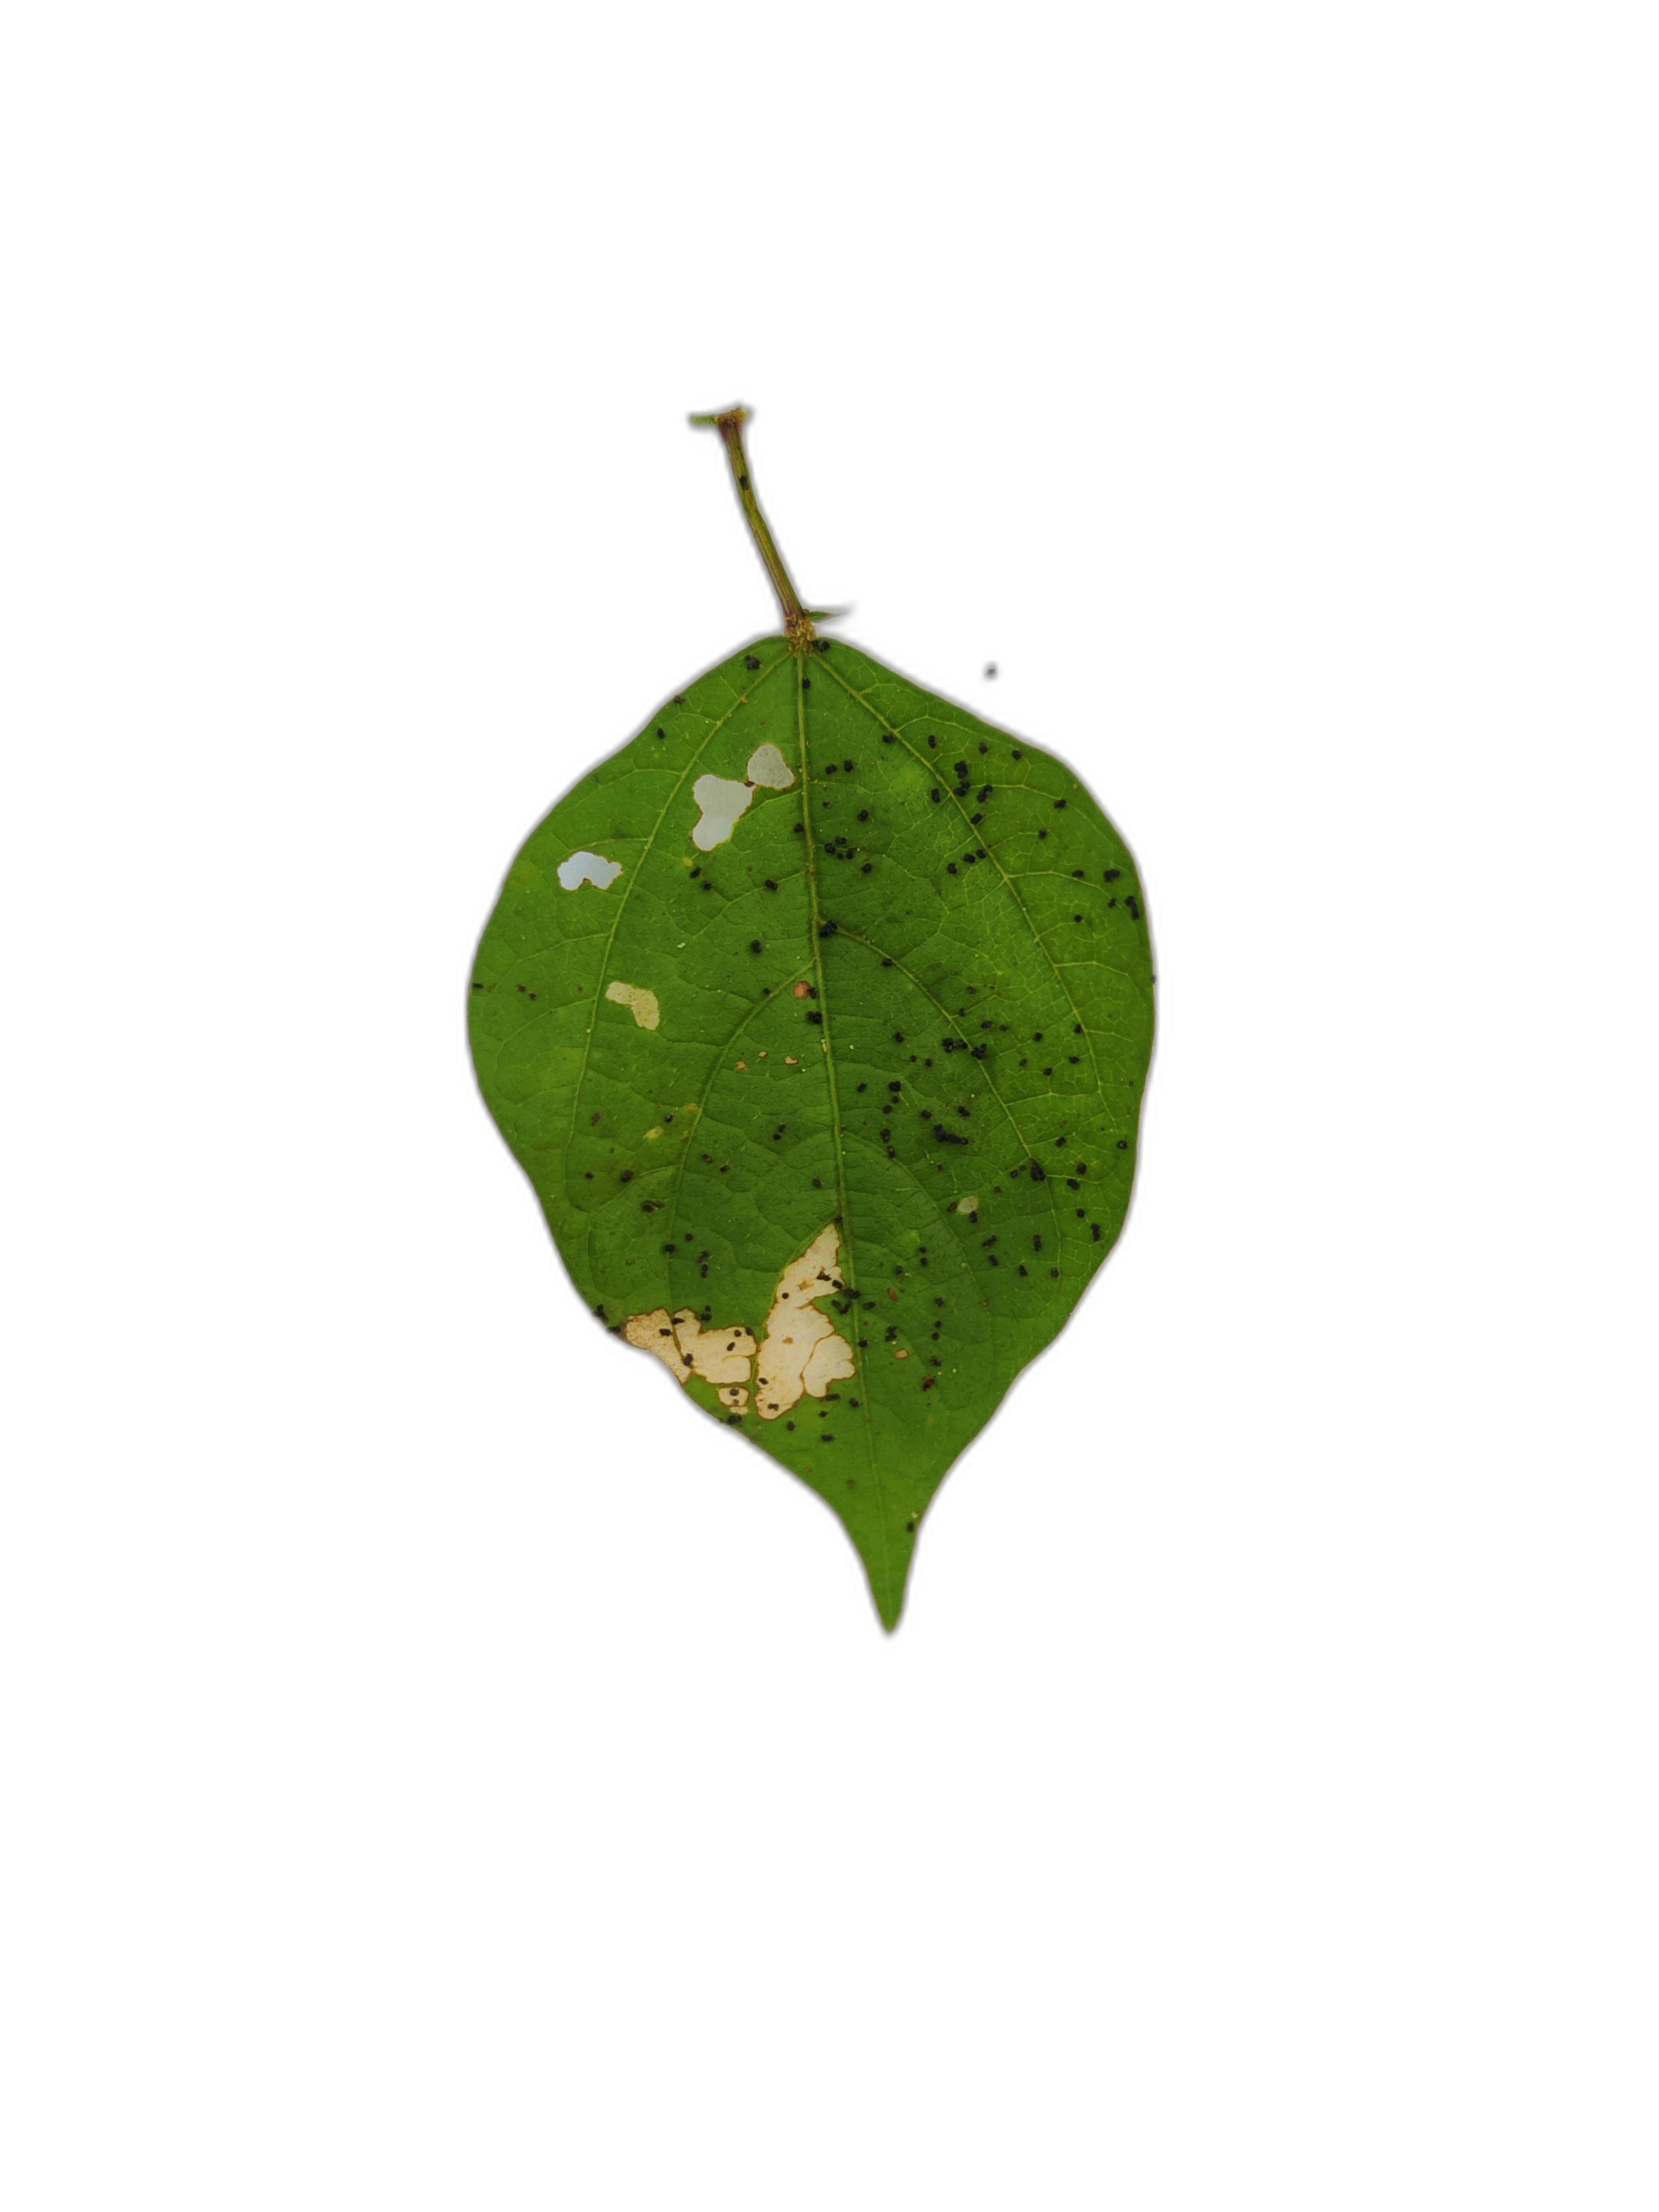
Label: Insect